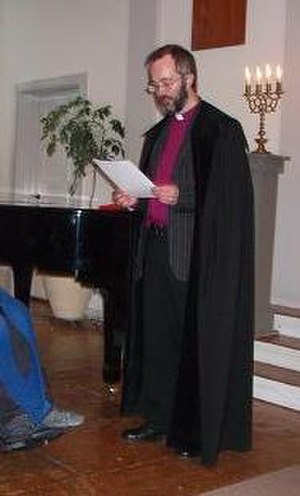
Unitarisme
Norsk unitarpræst under gudstjeneste (på besøg i Unitarernes Hus)
Unitarisme er betegnelse for en bevægelse, som opstod i 1500-tallet og som afviser læren om treenigheden.